Angerville, Calvados

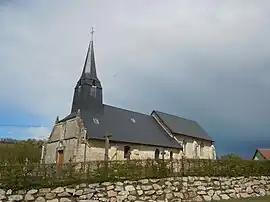
The church in Angerville

Angerville is a commune in the Calvados department in the Normandy region of northwestern France.